Russell Wilson

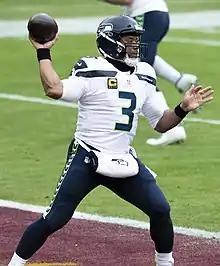
Wilson in 2020

On September 21, 2014, Wilson led the Seahawks on an 80-yard touchdown drive in overtime to defeat the Denver Broncos, 26–20, in a Week 3 rematch of the previous season's Super Bowl. On October 6, 2014, against the Washington Redskins, Wilson set a new "Monday Night Football" record for rushing yards by a quarterback in a single game with 122. His 122 rushing yards marks a single-game franchise record for a Seahawks quarterback. In Week 6, Wilson became the first player in NFL history to pass for at least 300 yards and rush for 100 in the same game in the 28–26 loss to the St. Louis Rams. The Seahawks clinched a playoff spot in Week 16 when the Dallas Cowboys defeated the Indianapolis Colts by a score of 42–7, eliminating the Philadelphia Eagles from postseason contention and allowing the Seahawks to clinch their spot before their "Sunday Night Football" matchup. On December 21, 2014, Wilson went 20-of-31 and threw for a then-career-high 339 yards with two touchdown passes and a rushing touchdown against the Arizona Cardinals in a primetime matchup on "Sunday Night Football". Wilson also led the offense in gaining 596 yards, setting a franchise record for most yards gained in a game. The Cardinals had the third-best scoring defense heading into Week 16. The Seahawks won 35–6 as they snapped the Cardinals' seven-game home winning streak and regained first place in the NFC West as well as the NFC's #1 seed. The Seahawks defeated the St. Louis Rams 20–6 in Week 17 to clinch the NFC West and the #1 seed for the second consecutive season, securing homefield advantage for the entirety of the NFC playoffs.